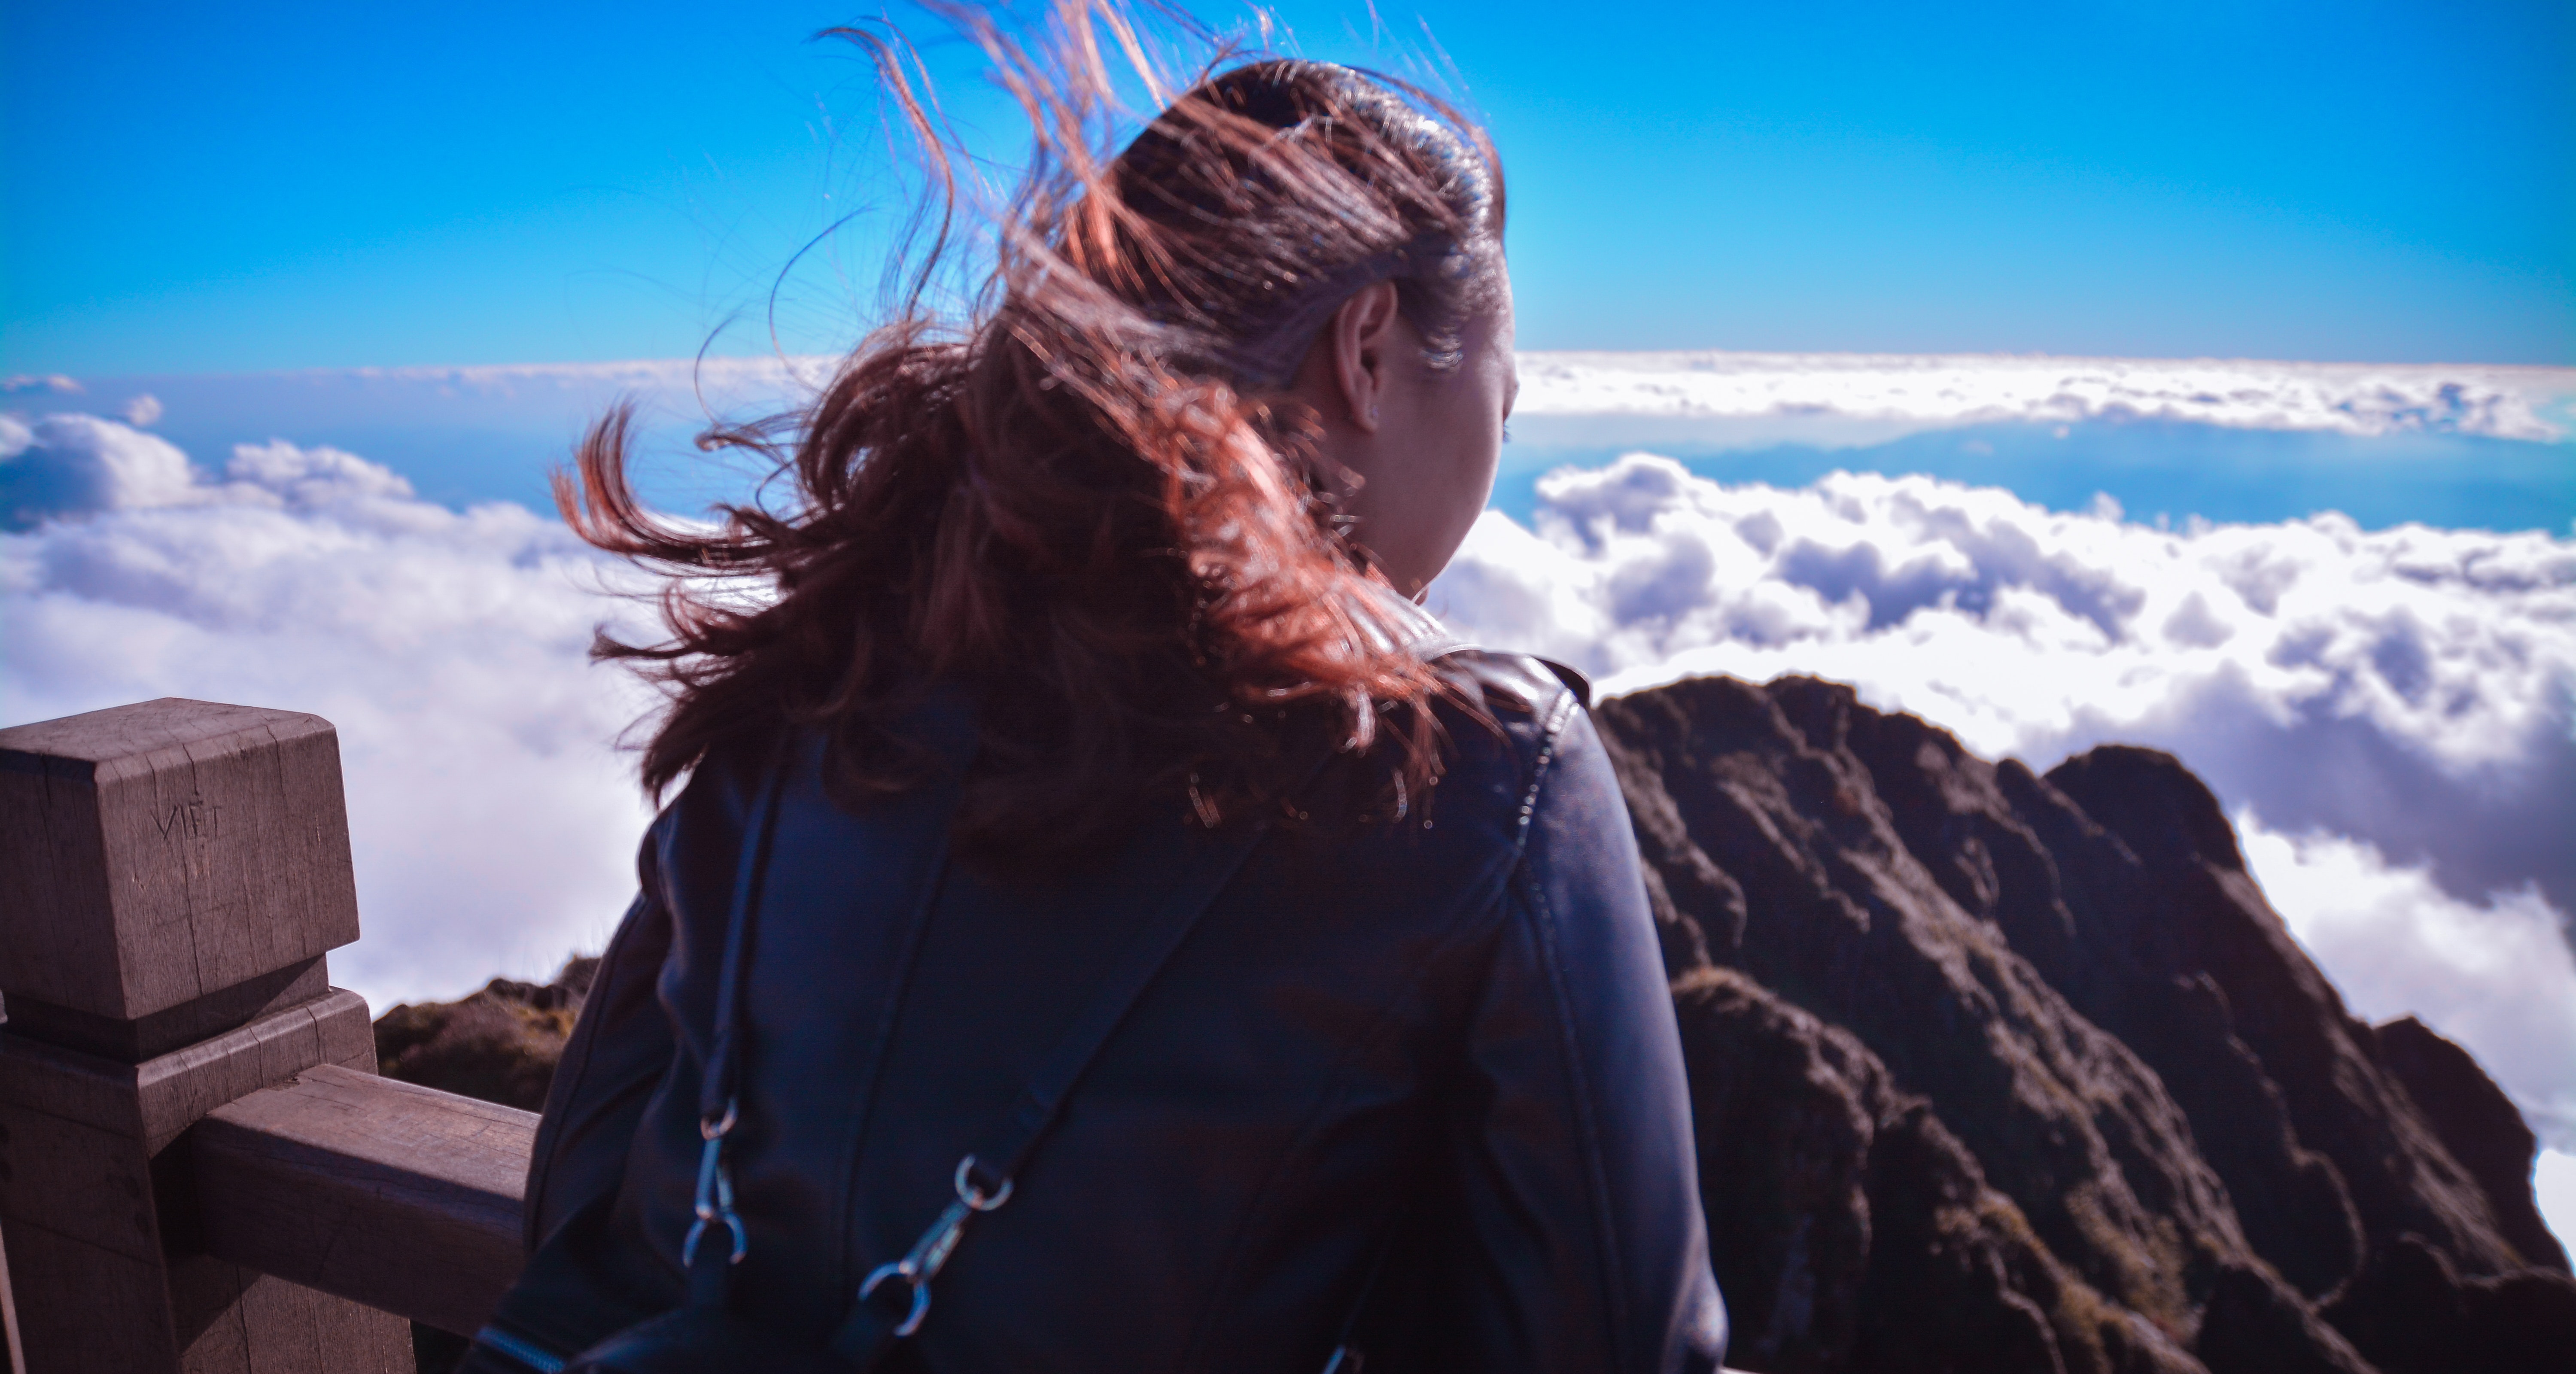
hair, sky, hairstyle, beauty, long hair, cloud, mountain, human, blond, photography, rock, brown hair, travel, tourism, vacation, summit, happy, winter, black hair, wind